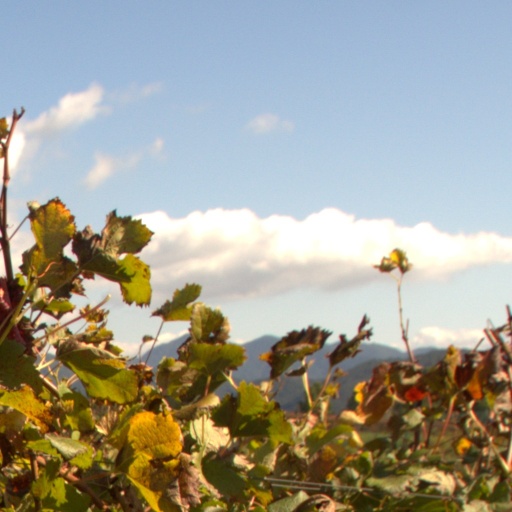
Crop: grape